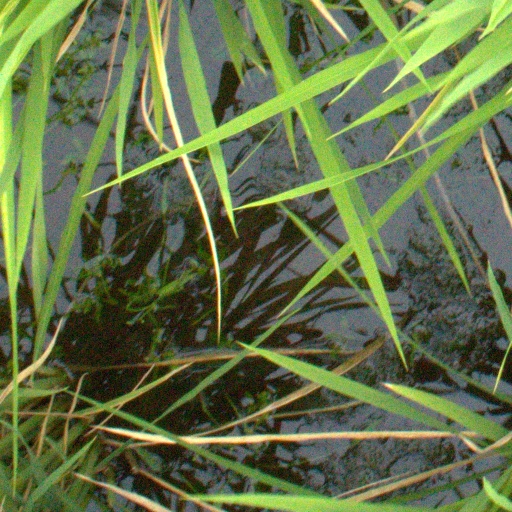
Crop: rice